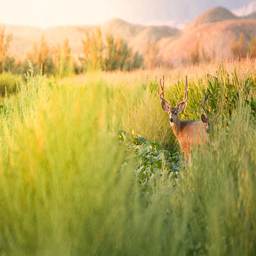
biological species in a field